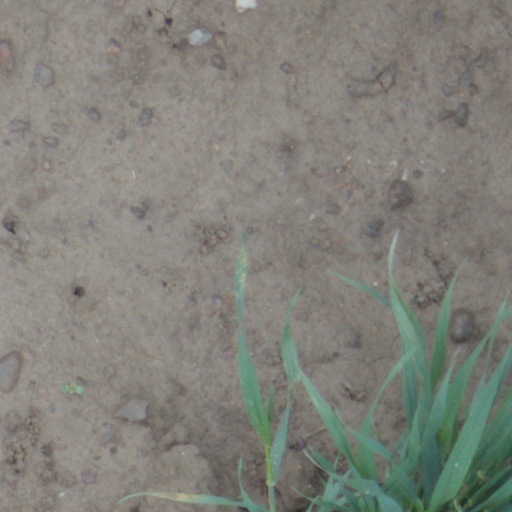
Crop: wheat